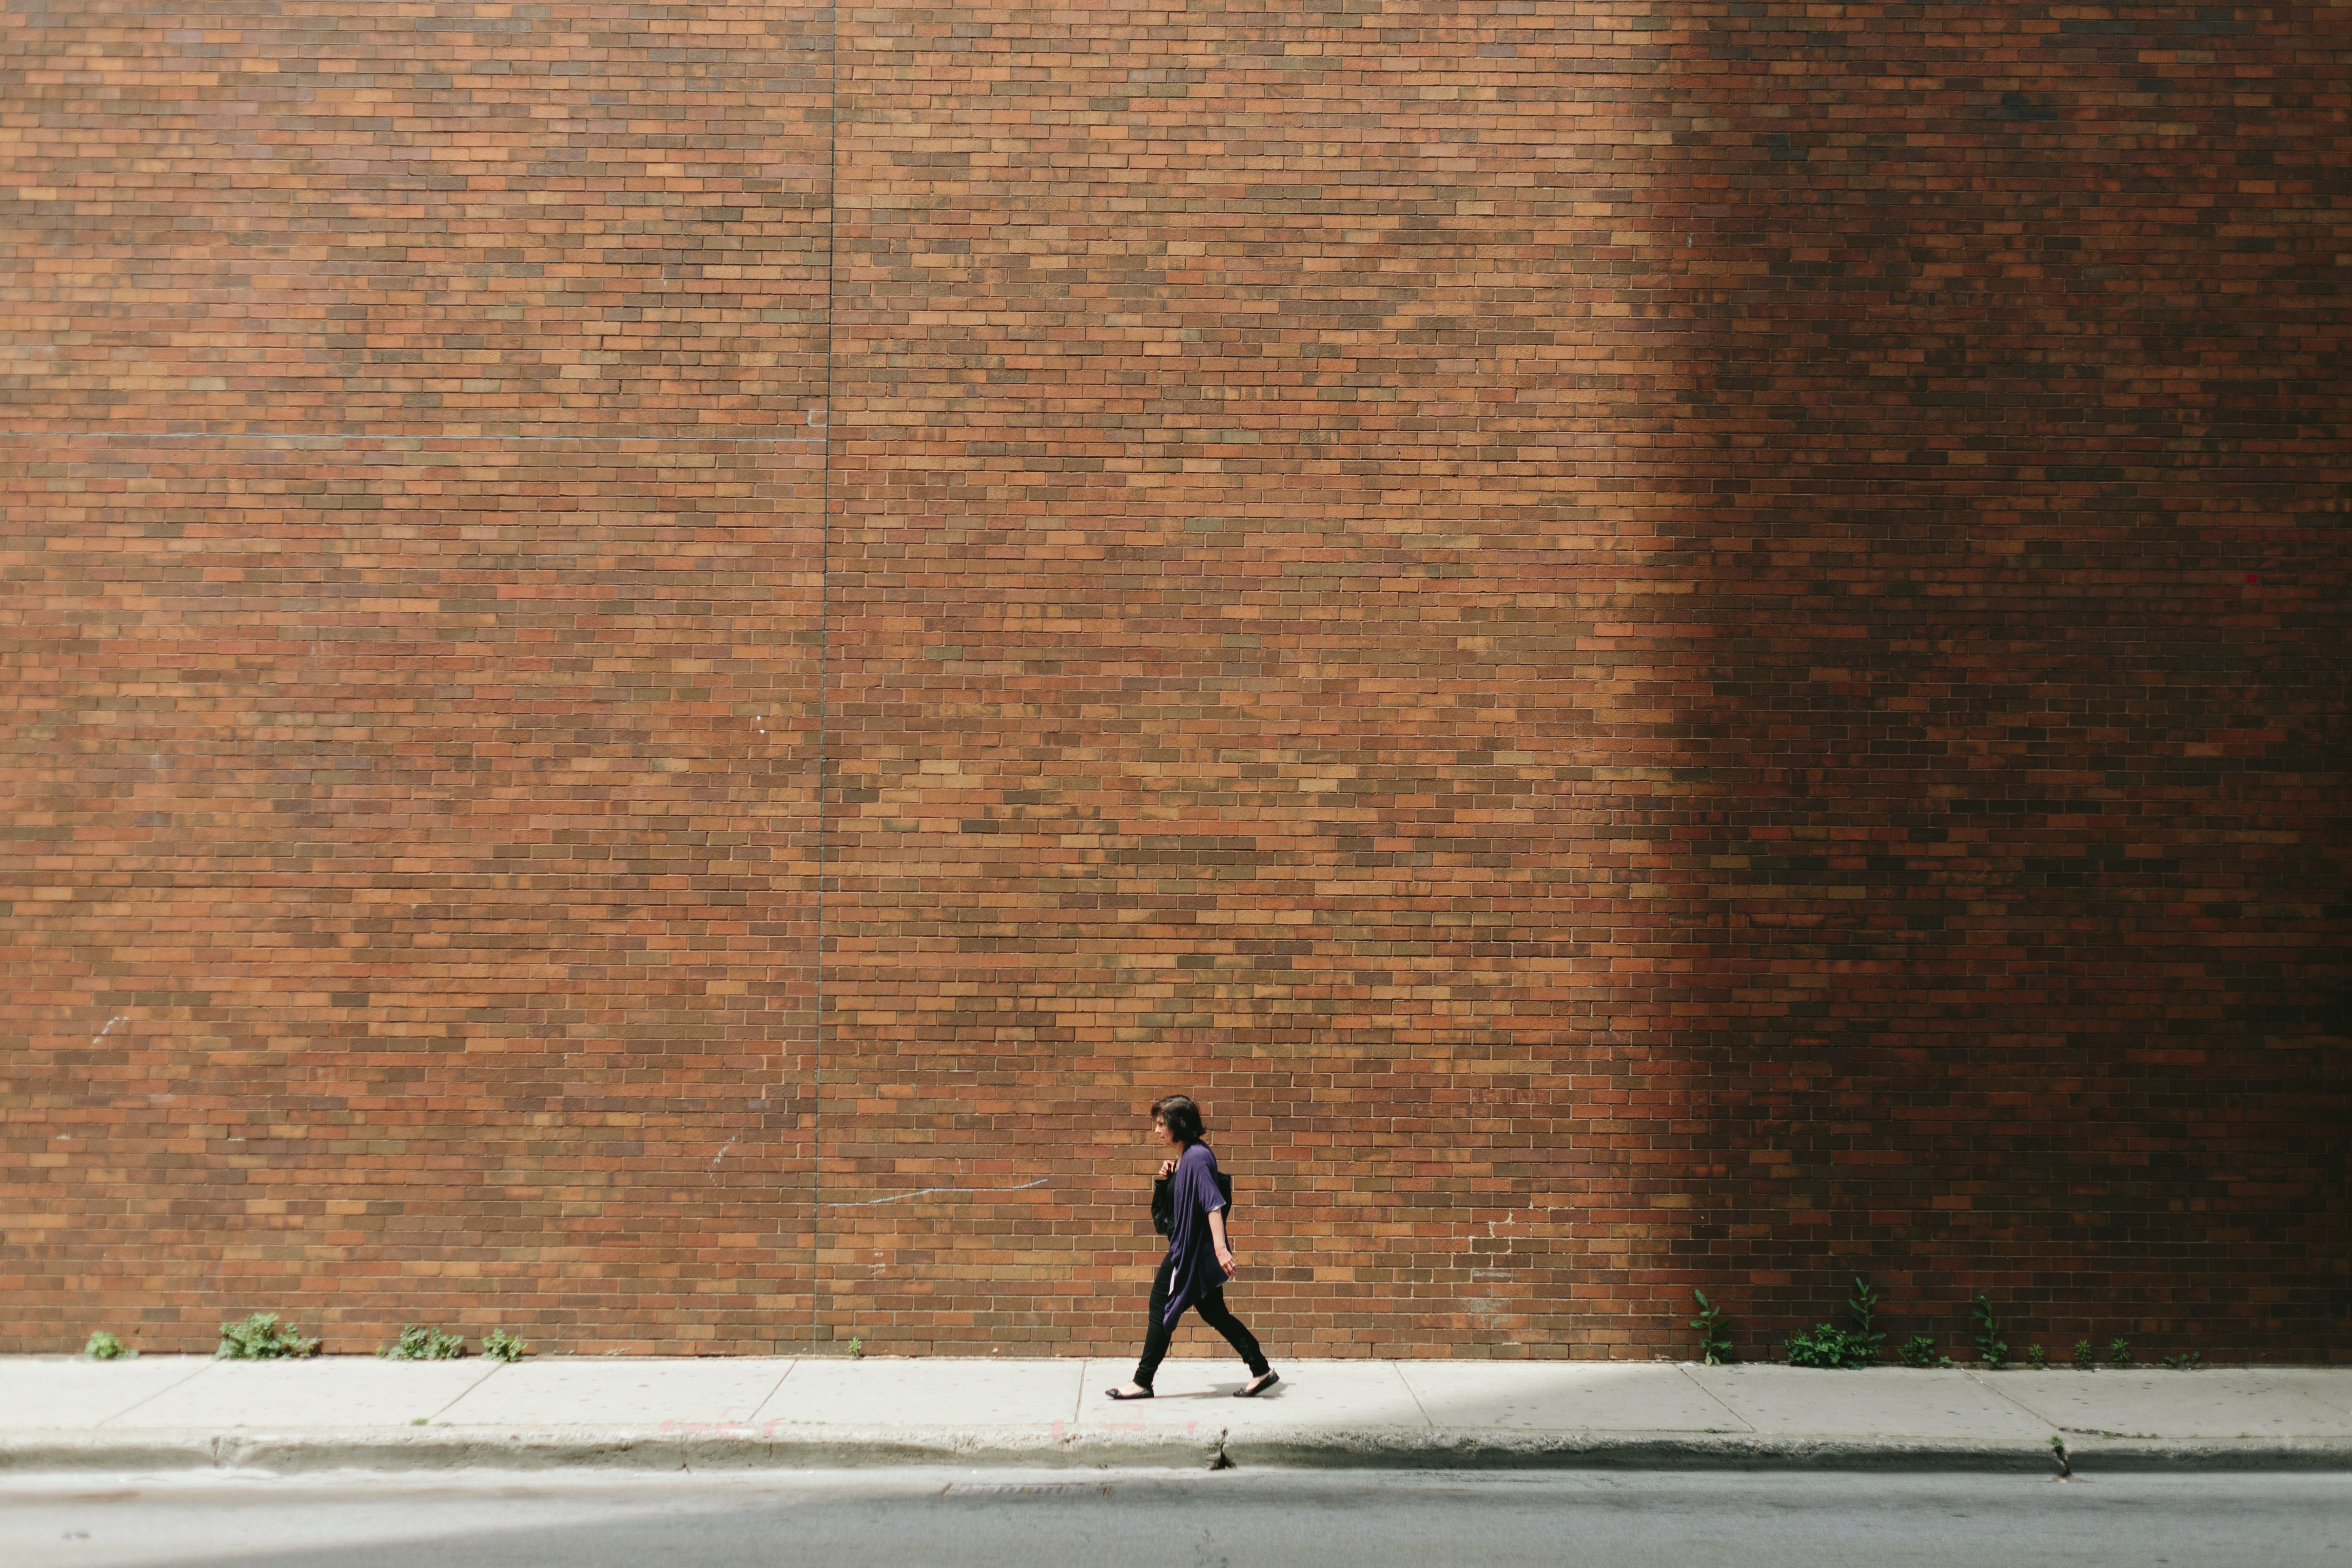
wood, wall, red